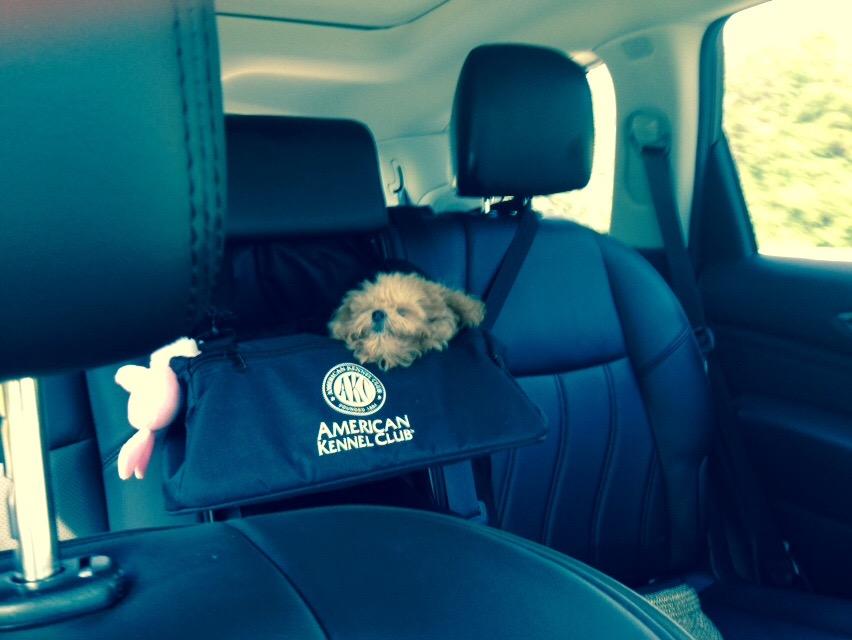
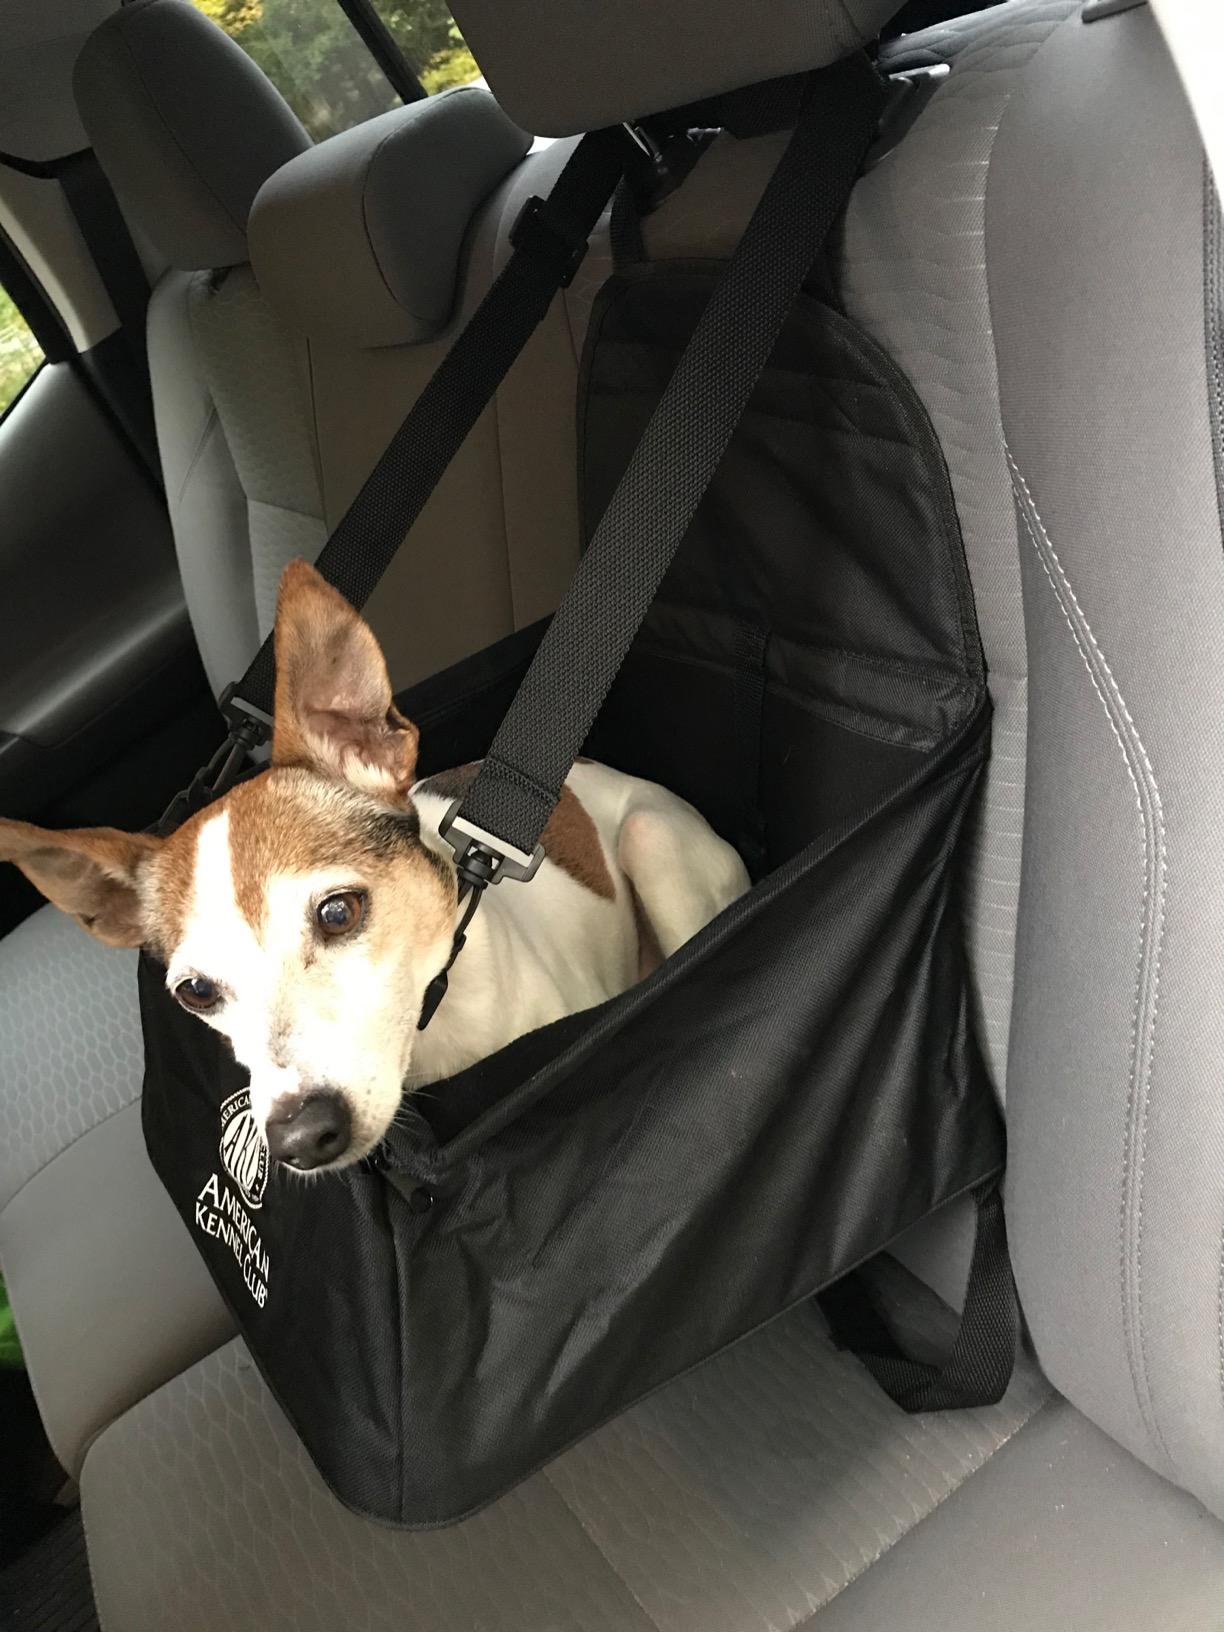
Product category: items_kennel
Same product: yes